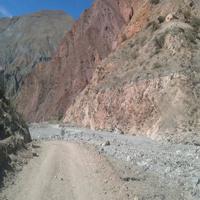
Weather: sun or clear